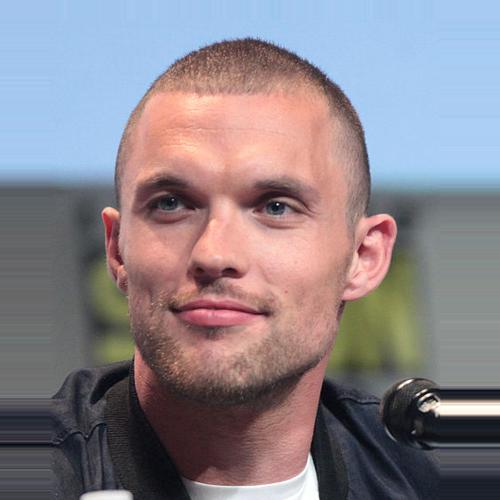
Age: 31